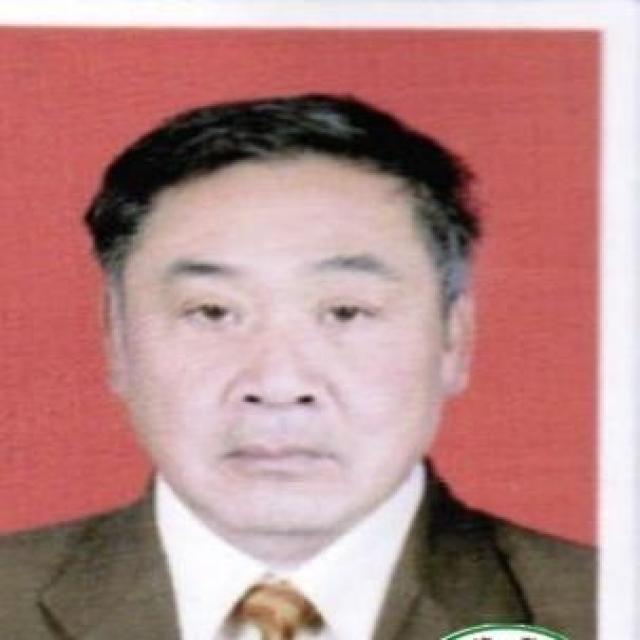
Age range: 45-64